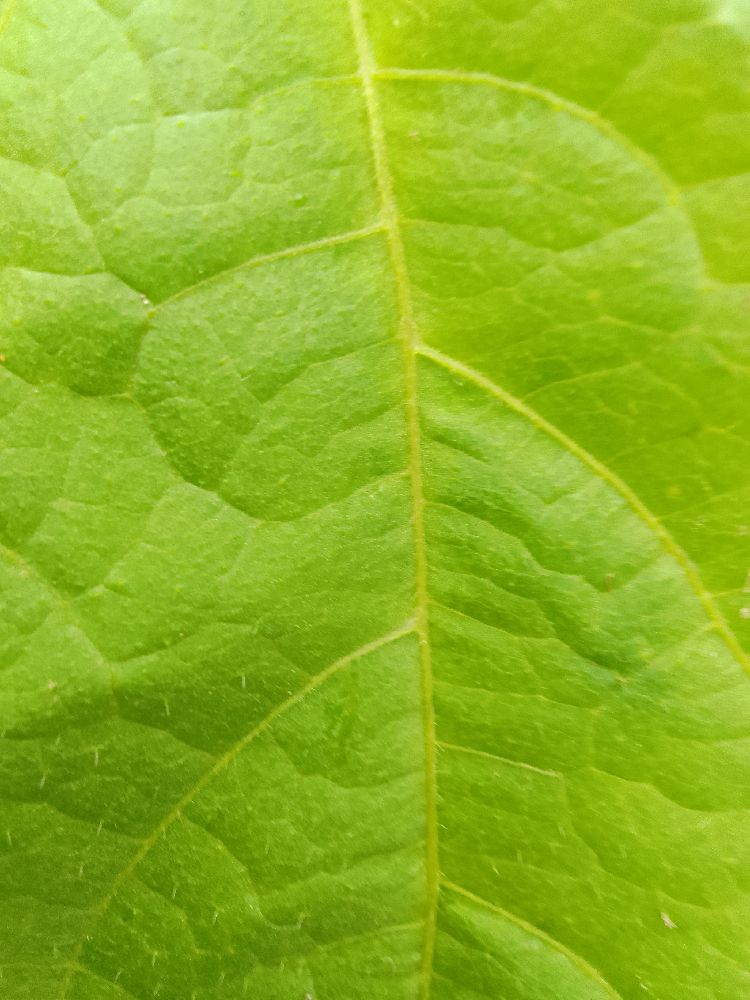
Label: healthy